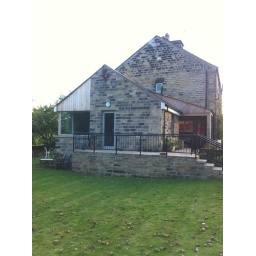
Side extension in stone with a blue slate roof